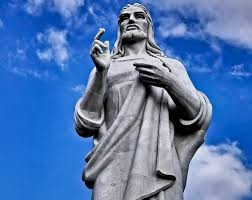
Landmark: Christ the Reedemer